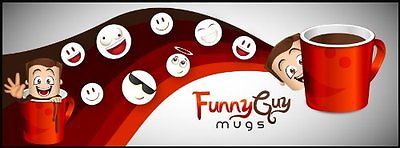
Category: mug